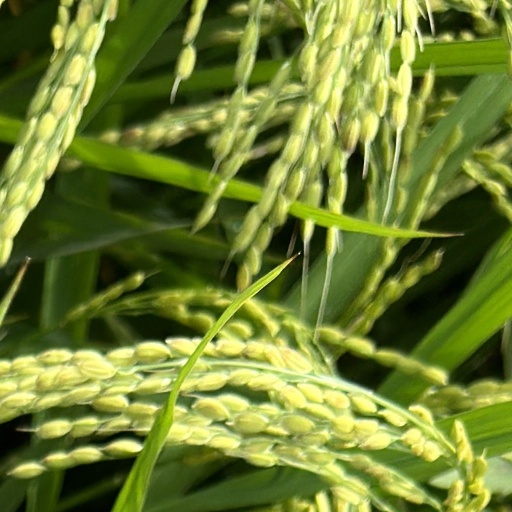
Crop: rice